Otis Barthoulameu

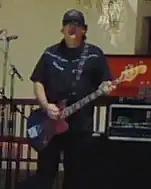
Barthoulameu in 2007

Otis "O" Barthoulameu (1962 or 1963 – February 16, 2023) was an American rock musician and record producer. He performed with a number of bands including Fluf, Olivelawn, and Reeve Oliver, and produced early Blink-182 releases.